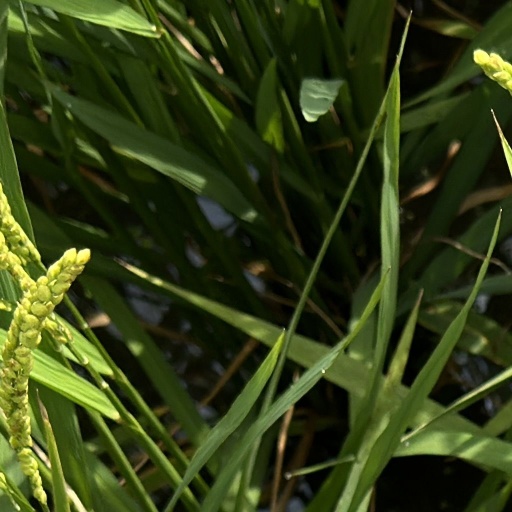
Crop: rice